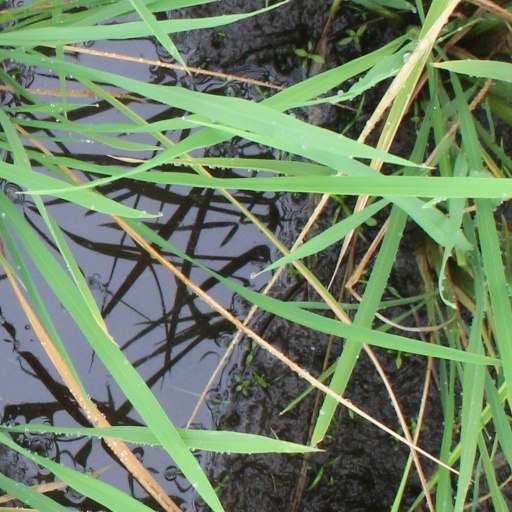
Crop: rice